Haverstock Hill railway station

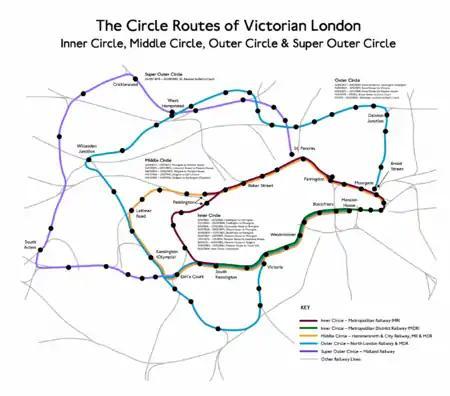
The Victorian Super Outer Circle route, passing through Haverstock Hill station

For a short period between 1878 and 1880, the Midland Railway operated the Super Outer Circle service through the station from St. Pancras to Earl's Court Underground station via tracks through Cricklewood, then using the Dudding Hill Line to South Acton and Hammersmith.